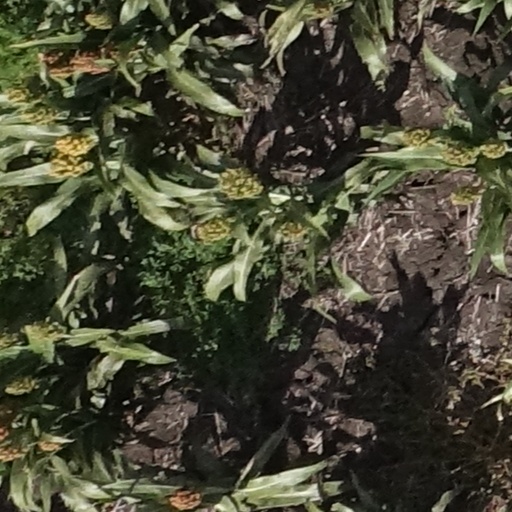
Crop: sorghum